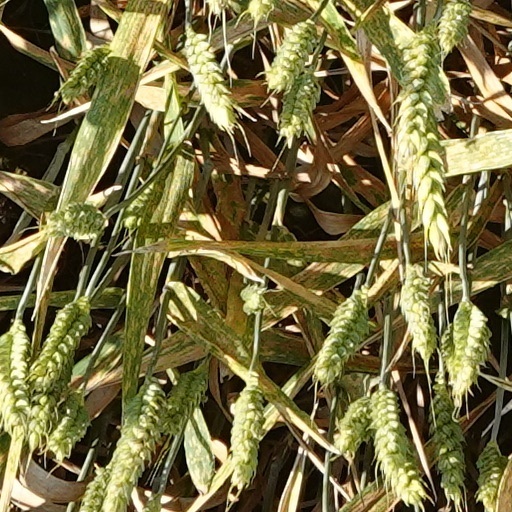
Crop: wheat